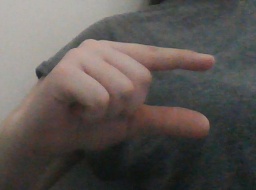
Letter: dal